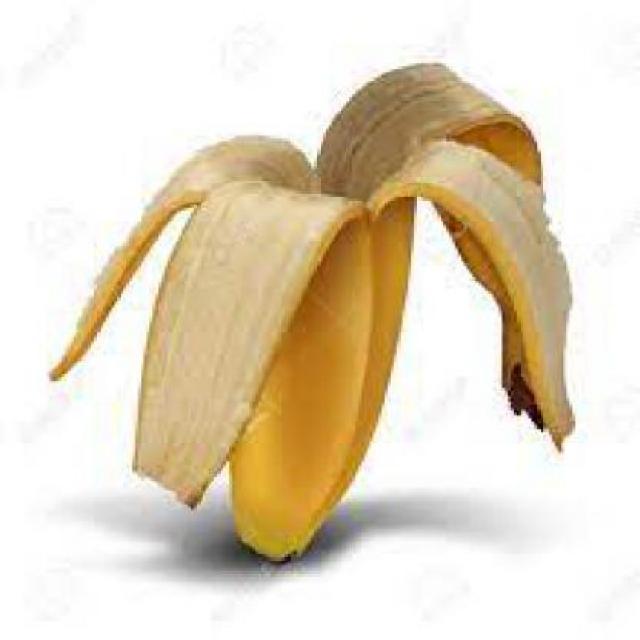
Label: bananas